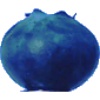
Label: huckleberry